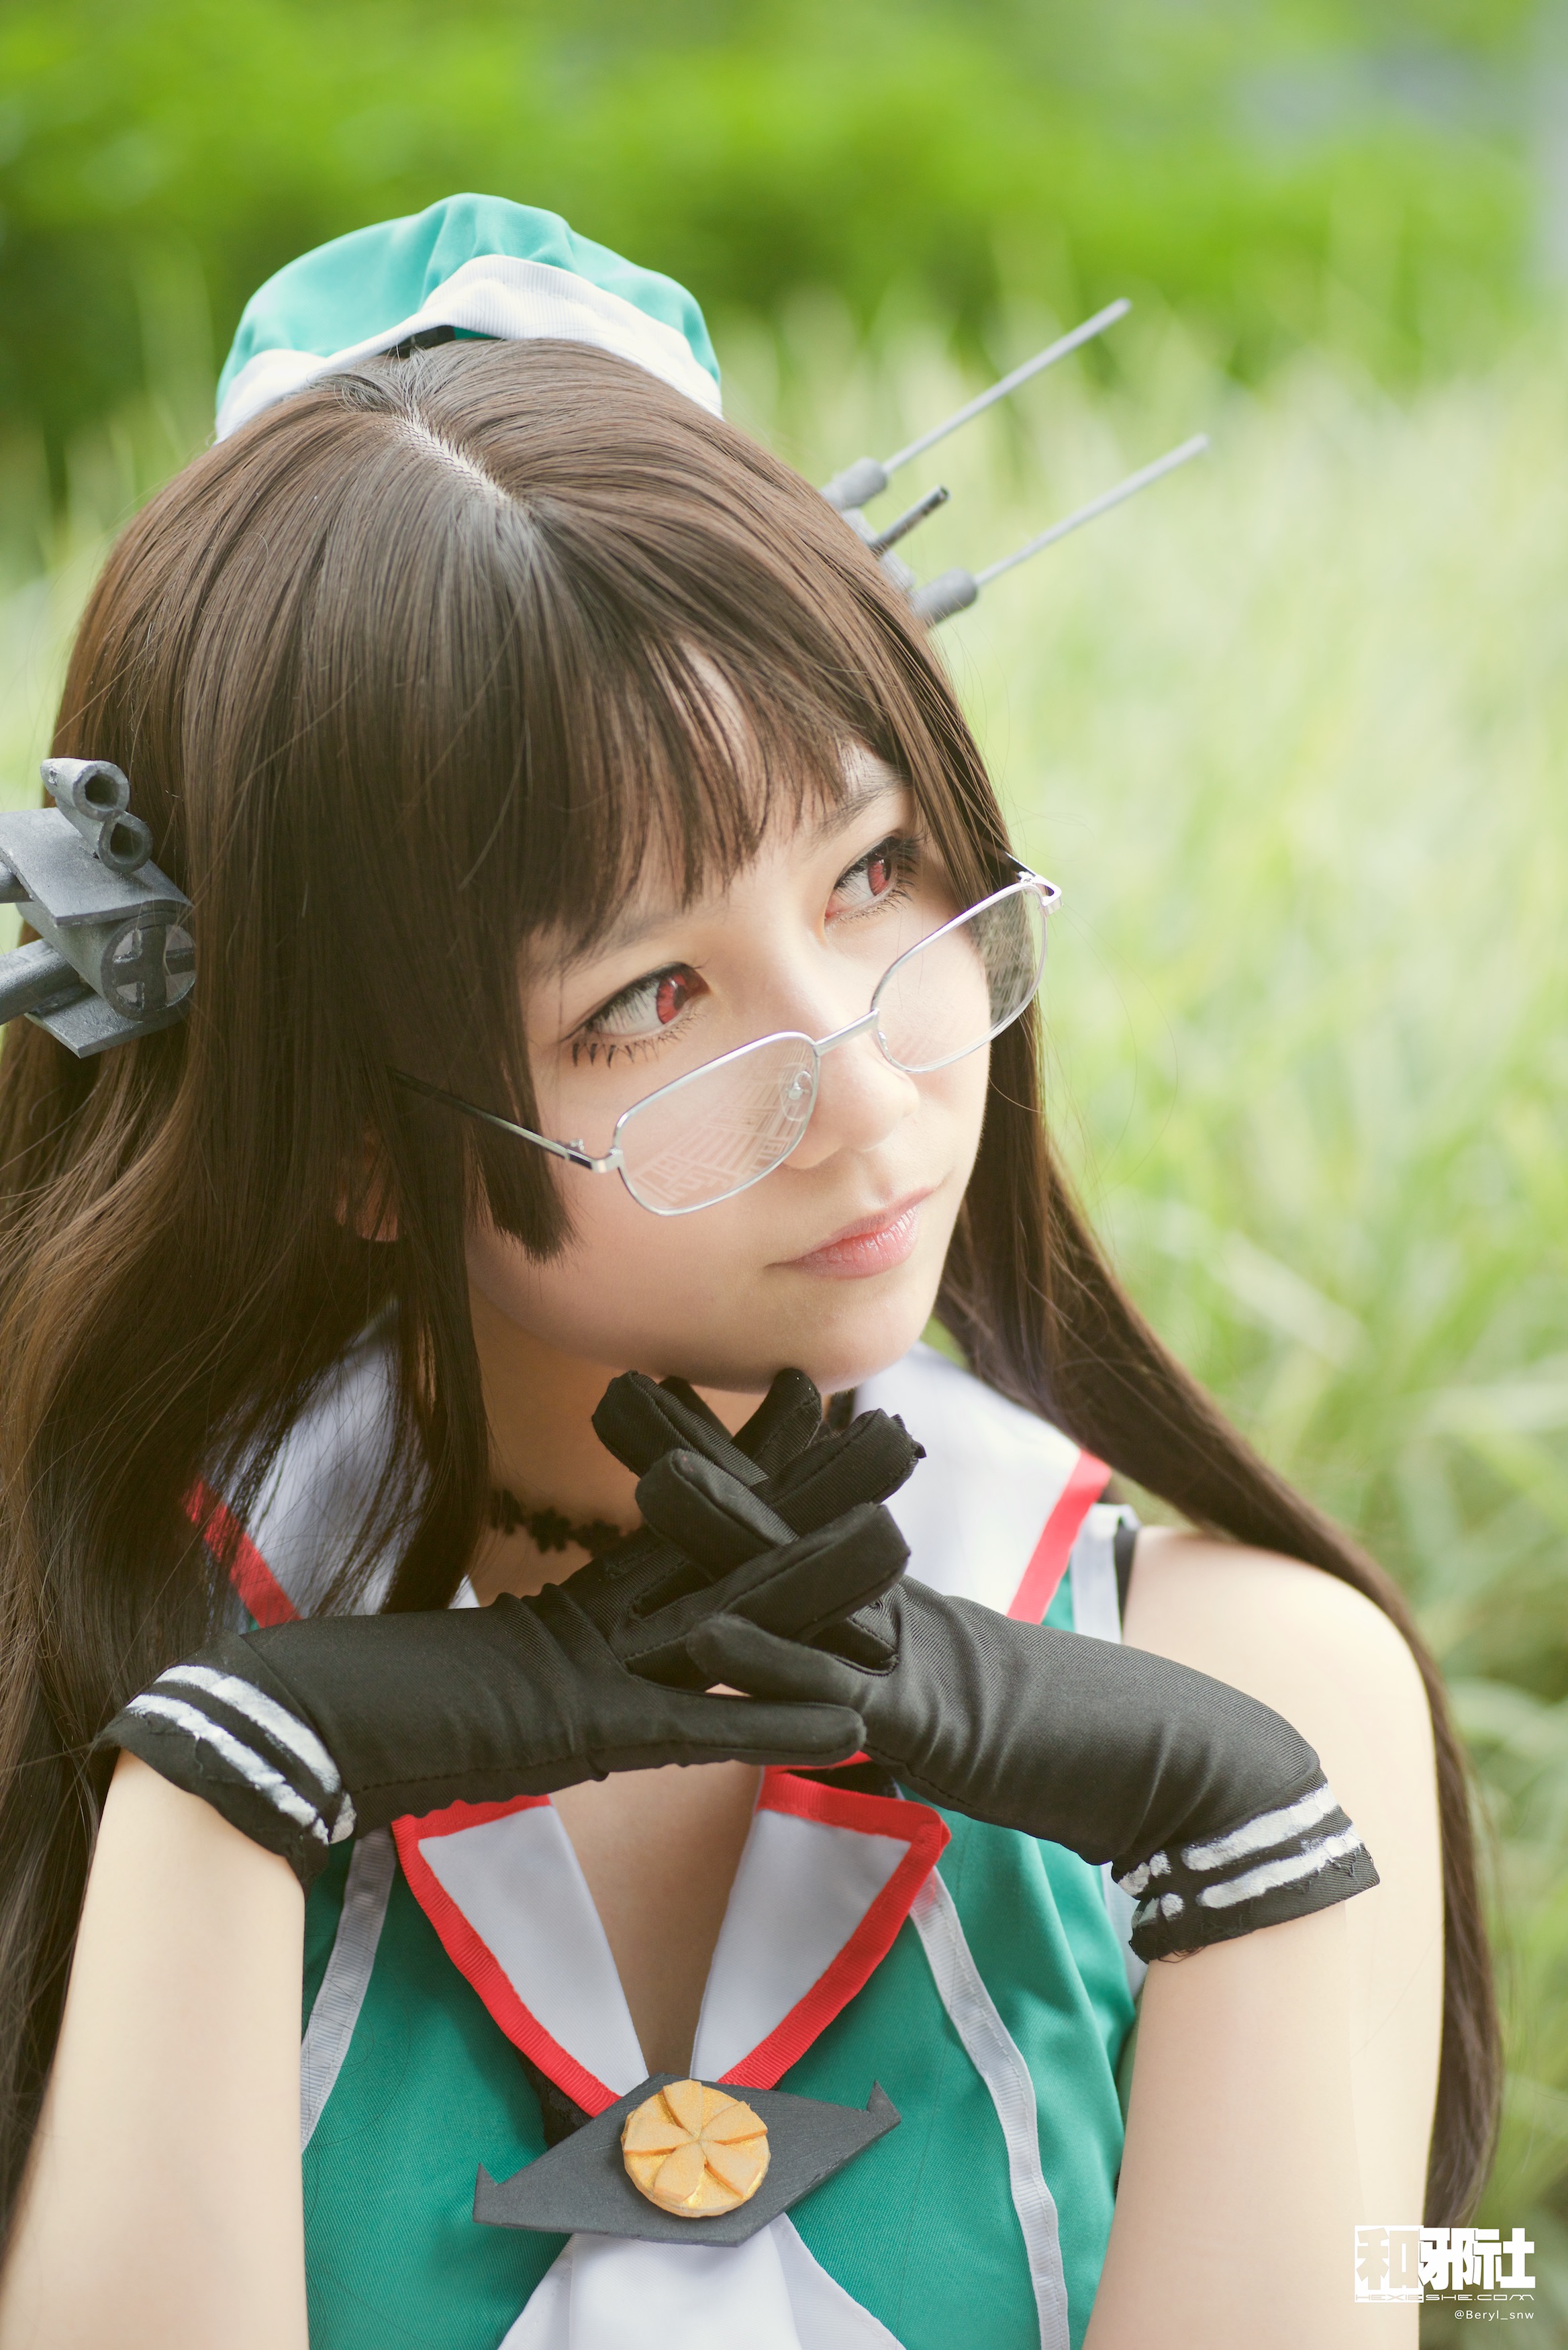
girl, cute, portrait, nikon, clothing, face, cosplay, girls, 50mm, japanese, costume, nikond800e, teenage, anime, comic, comiccon, ffacg, teenagegirl, brown hair